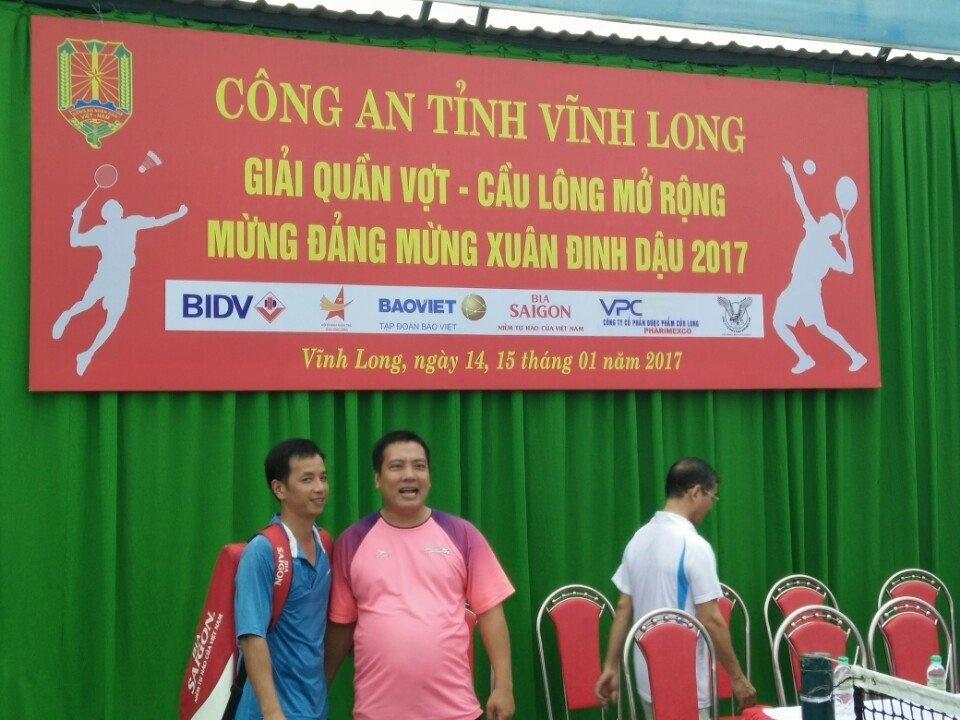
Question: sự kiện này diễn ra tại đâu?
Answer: sự kiện này diễn ra tại vĩnh long